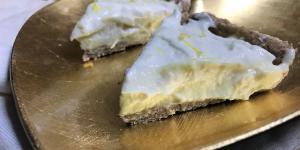
lemon pie saludable